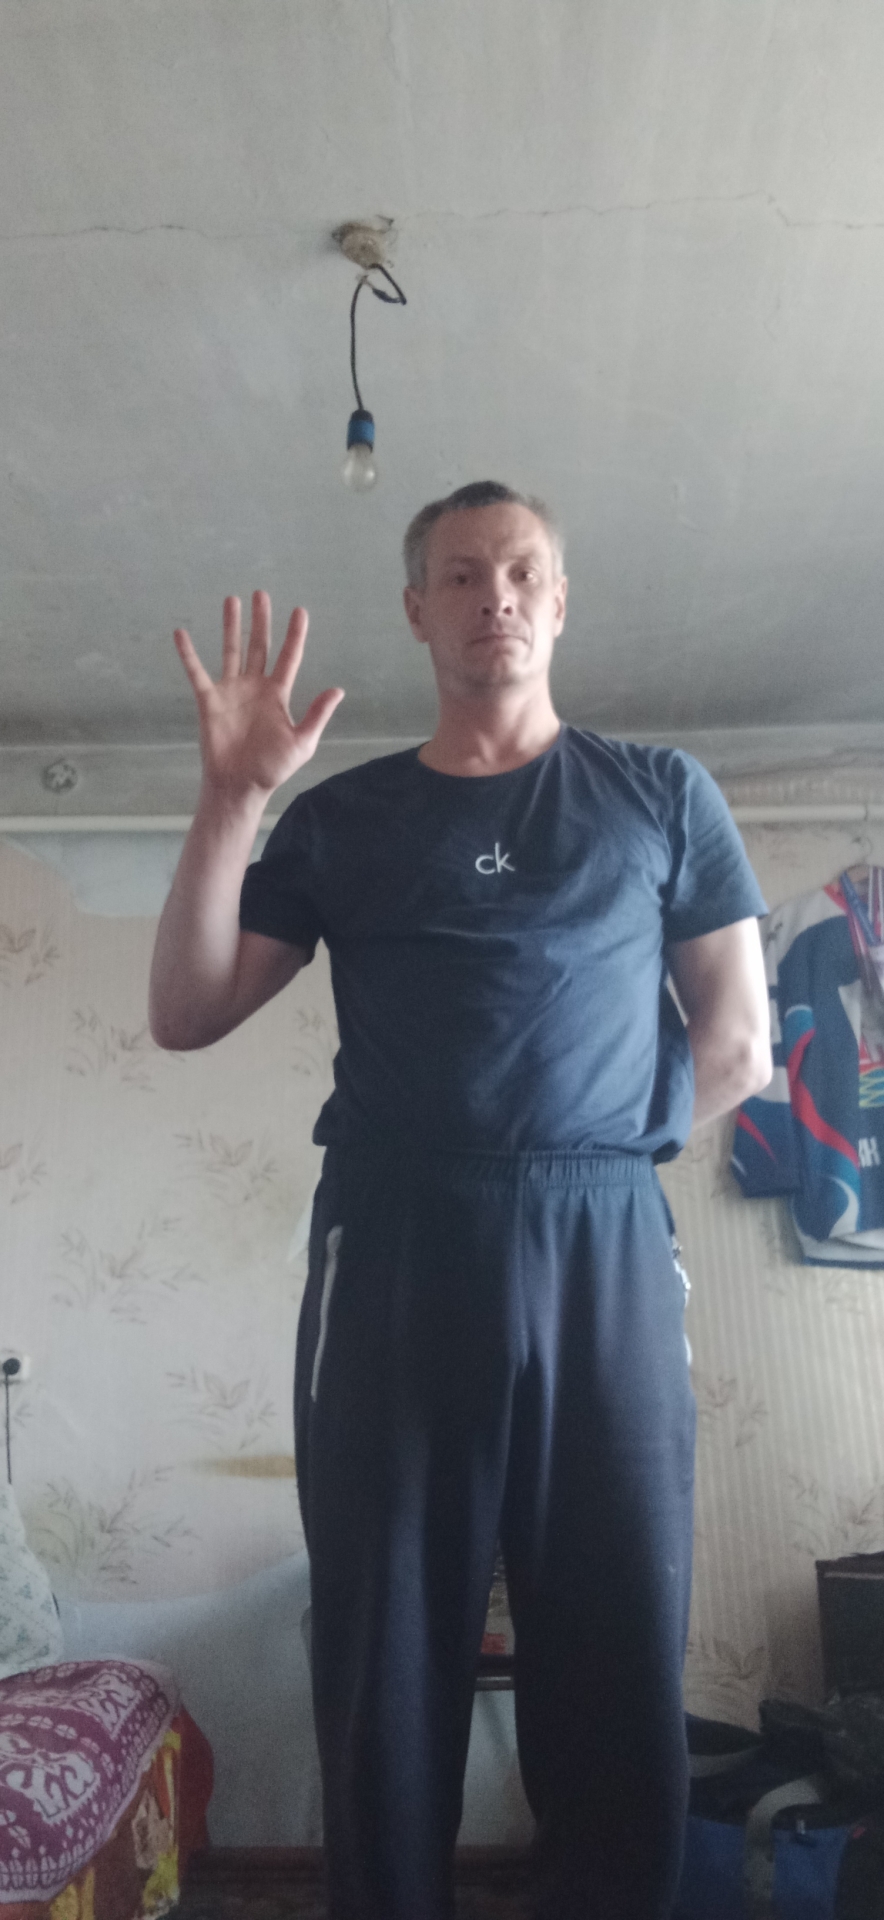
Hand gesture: palm